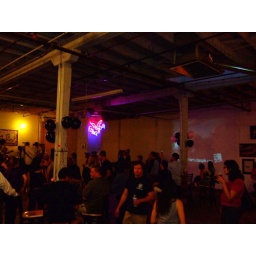
art of drinking, as put on by bob white and bad art for bad people. june 9, at flying dog brewery